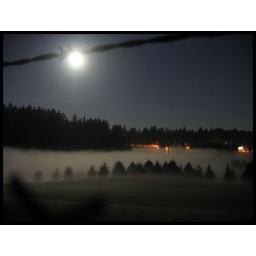
Jackson Park by moonlight through a chainlink fence with a fairly impatient dog in tow